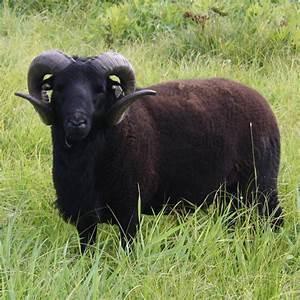
sheep